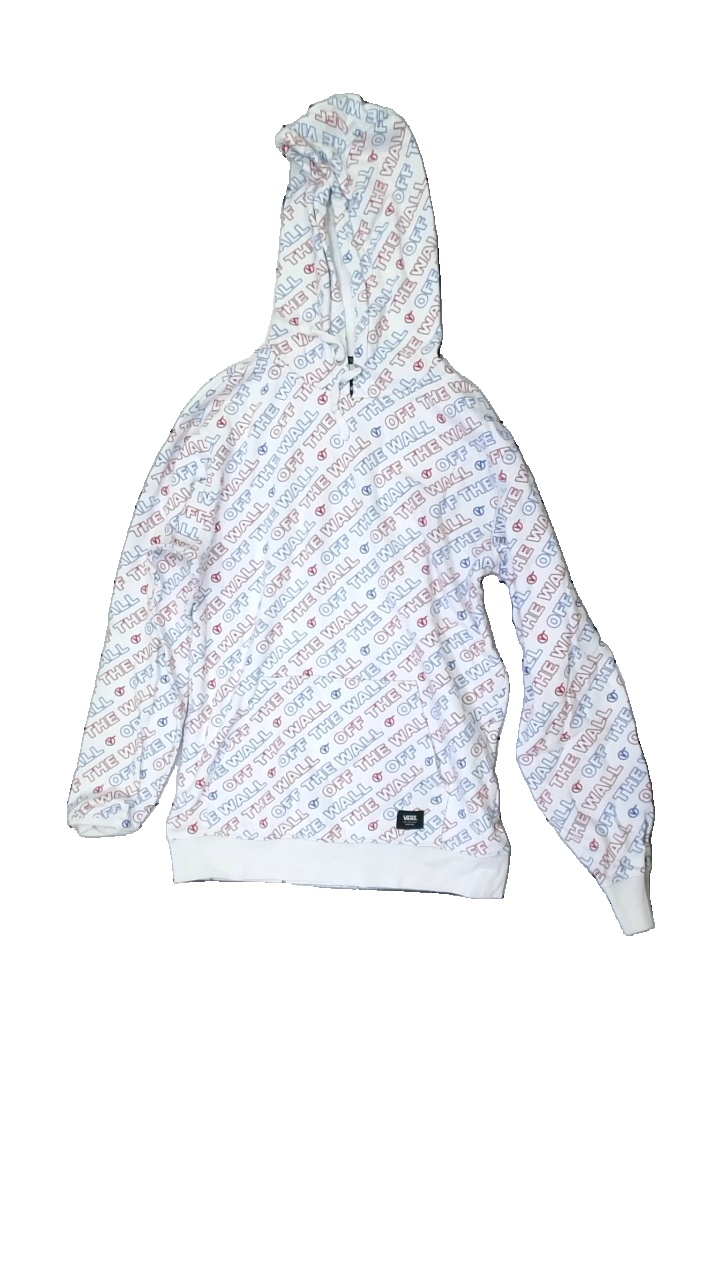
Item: Hoodie (Men)
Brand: Vans
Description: Hoodie with blue and red print
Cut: Regular
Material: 100% Cotton
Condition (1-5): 5
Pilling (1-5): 5
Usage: Reuse
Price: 50-100